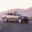
Label: automobile